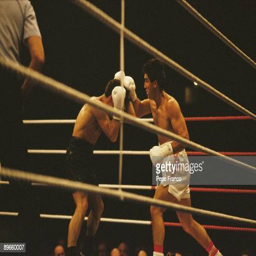
combat of boxer vs person the boxers during the combat